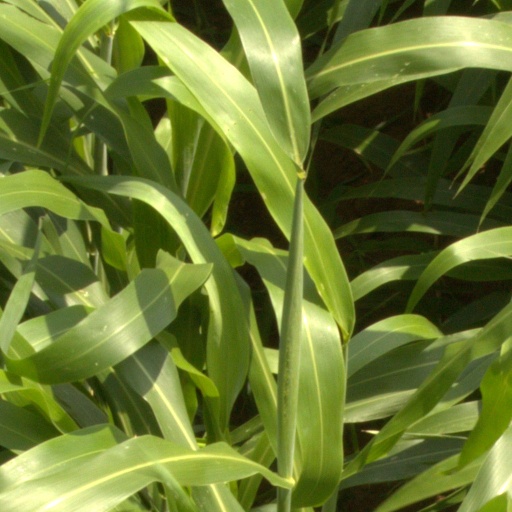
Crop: sorghum